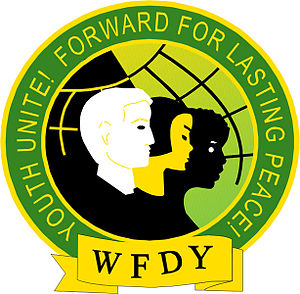
World Federation of Democratic Youth
World Federation of Democratic Youth er en venstreorienteret verdensungdomsorganisation, anerkendt af FN som en ikke-statslig ungdomsorganisation. Organisationen beskriver sig selv med en anti-imperialistisk, progressiv og demokratisk politisk profil.